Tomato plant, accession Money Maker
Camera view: bottom (45 deg); turntable rotation: 300 degrees
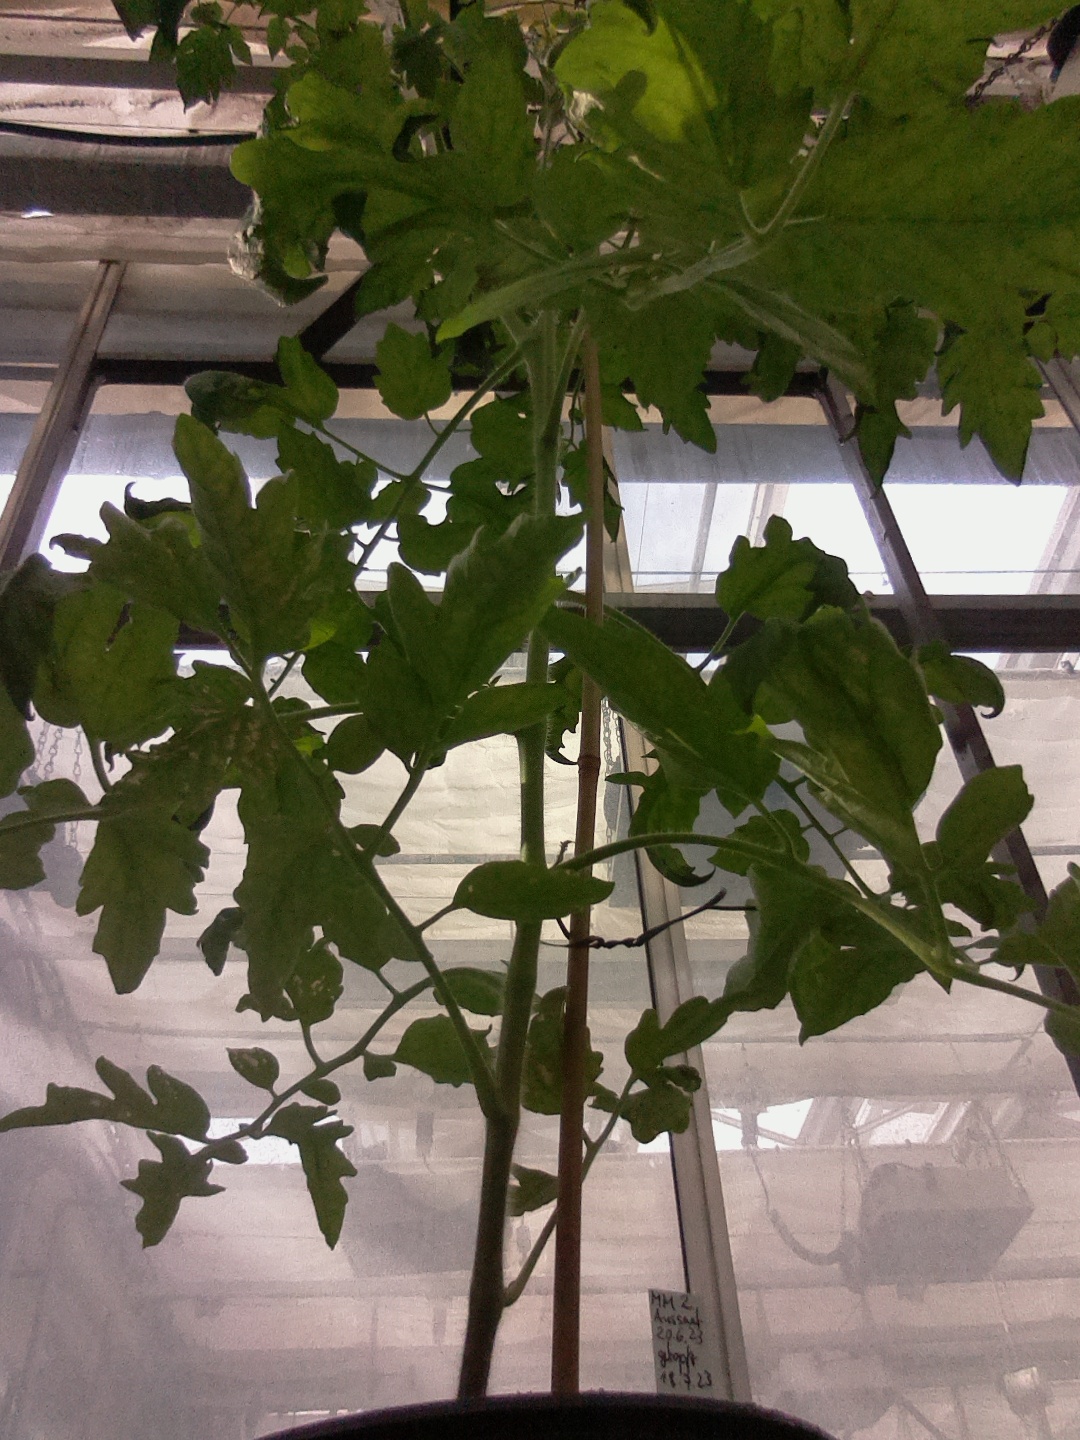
BBCH growth stage 64: 40%-50% of flowers open